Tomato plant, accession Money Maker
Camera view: horizontal (90 deg, fisheye); turntable rotation: 0 degrees
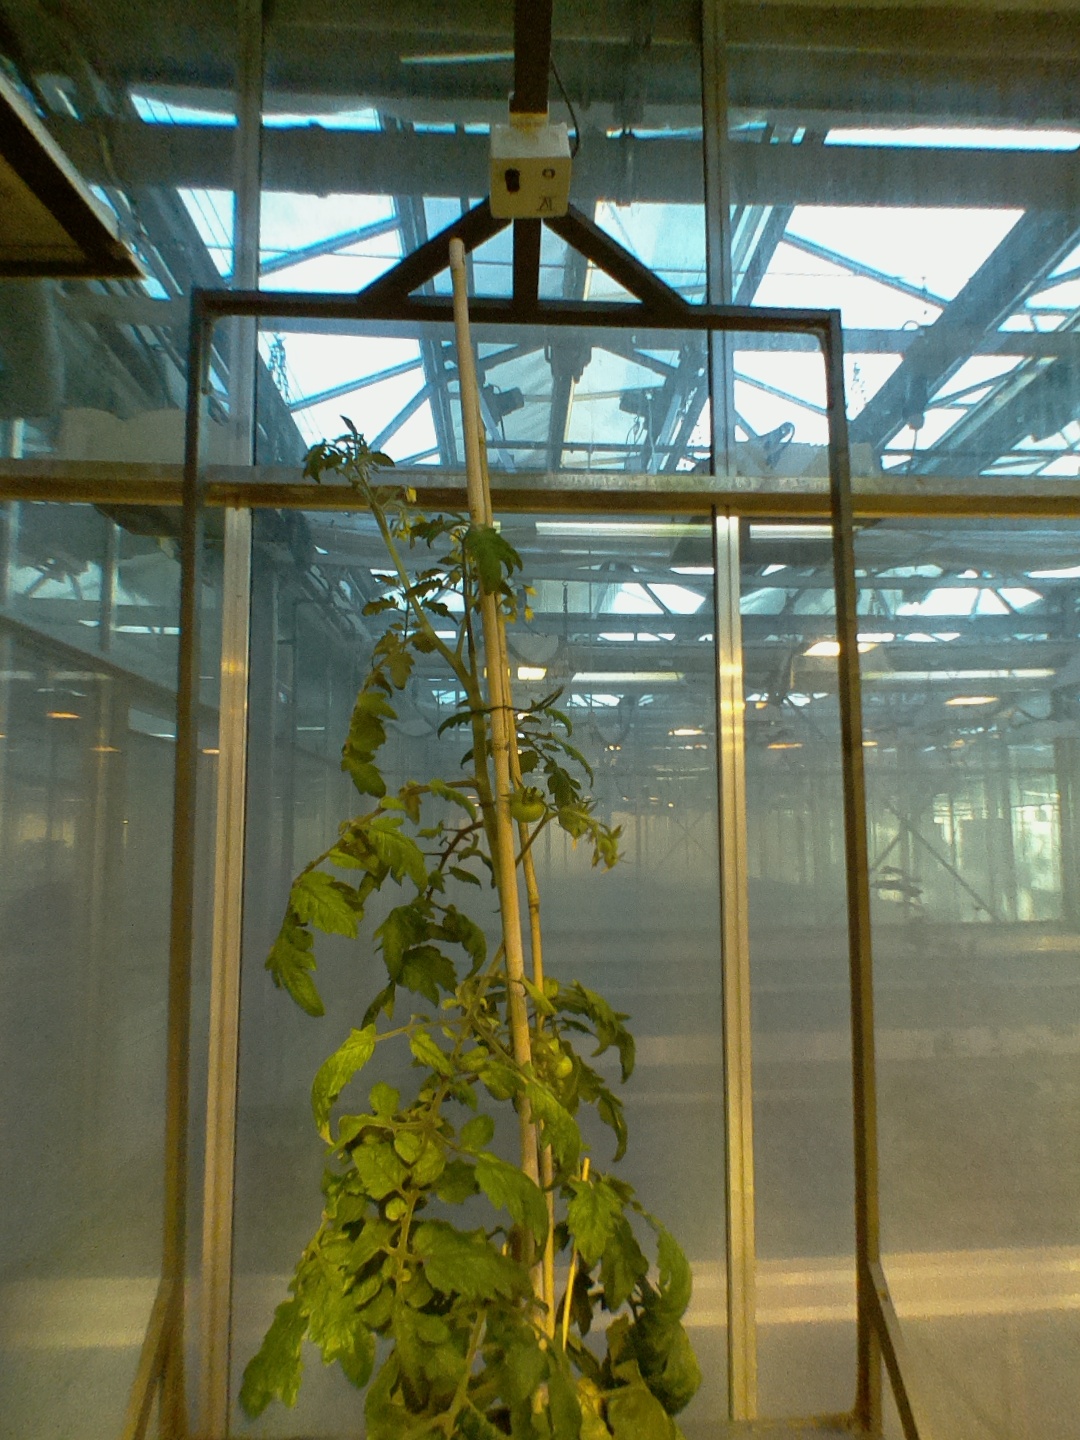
BBCH growth stage 73: 30%-40% of final fruit size